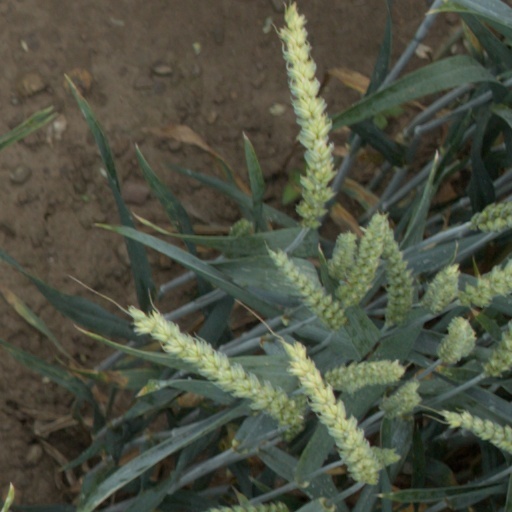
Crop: wheat